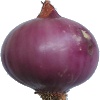
Label: Onion Red Peeled 1